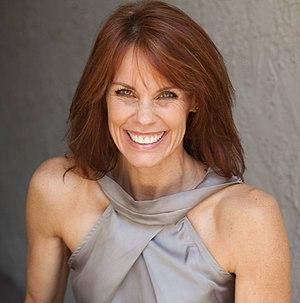
Alexandra Paul est une actrice américaine née le 29 juillet 1963 à New York, État de New York.
Melrose Place, ou Place Melrose au Québec, est un feuilleton télévisé américain constitué de 226 épisodes dont deux épisodes de 90 minutes et 224 épisodes de 42 minutes. Il a été créé par Darren Star et diffusé entre le 8 juillet 1992 et le 24 mai 1999 sur le réseau FOX. C'est une série dérivée de Beverly Hills 90210, elle a ensuite donné naissance à son propre spin-off Models Inc. et à un remake, Melrose Place : Nouvelle Génération.
Alerte à Malibu est une série télévisée américaine composée de 243 épisodes de 45 minutes, créée par Michael Berk, Douglas Schwartz et Gregory J. Bonann, diffusée entre le 23 avril 1989 et le 6 avril 1990 sur le réseau NBC pour la première saison puis entre le 23 septembre 1991 et le 14 mai 2001 en syndication. Les deux dernières saisons seront délocalisées à Hawaï, la série est alors rebaptisée Alerte à Hawaï. C'est la série la plus regardée au monde avec plus d'un milliard de téléspectateurs par semaine. La série connaitra par ailleurs plusieurs téléfilms, une série dérivée ainsi qu'une adaptation cinématographique.